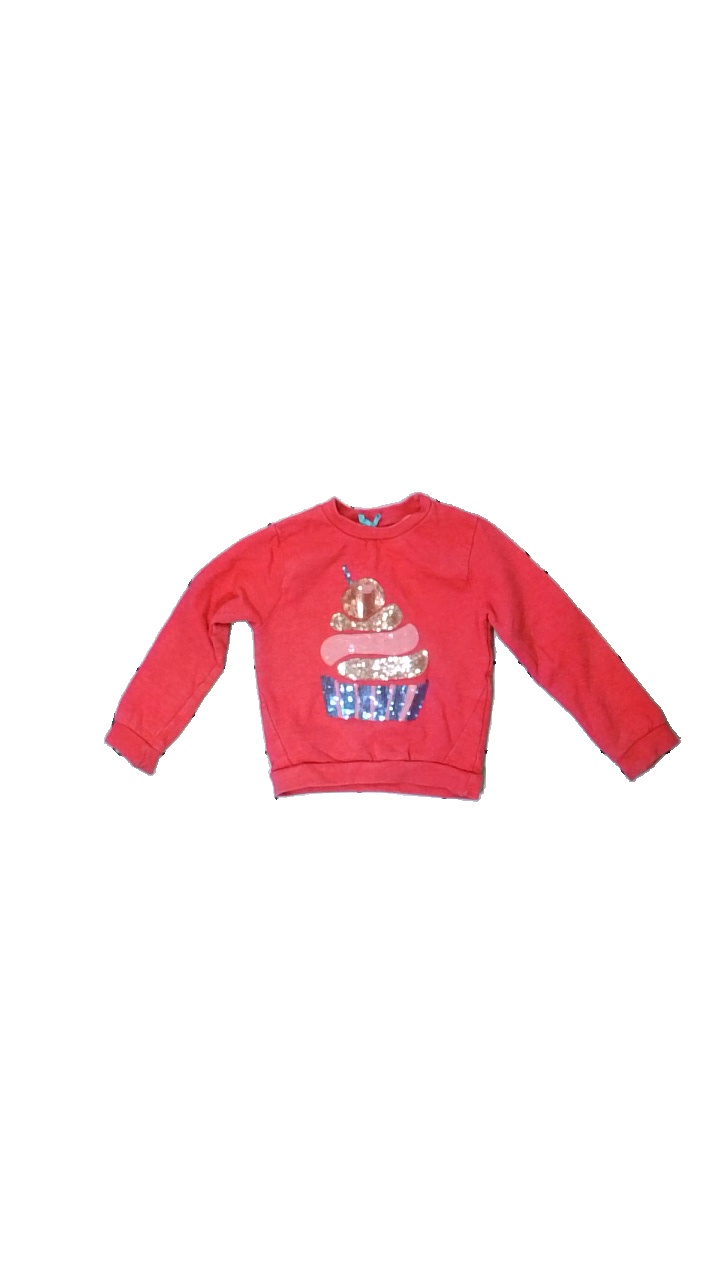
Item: Sweater (Children)
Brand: Emoi
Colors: Red, Blue
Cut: Regular, C-collar
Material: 65% cotton, 35% polyester
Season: All
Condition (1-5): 2
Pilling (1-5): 1
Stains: Minor
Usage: Export
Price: <50